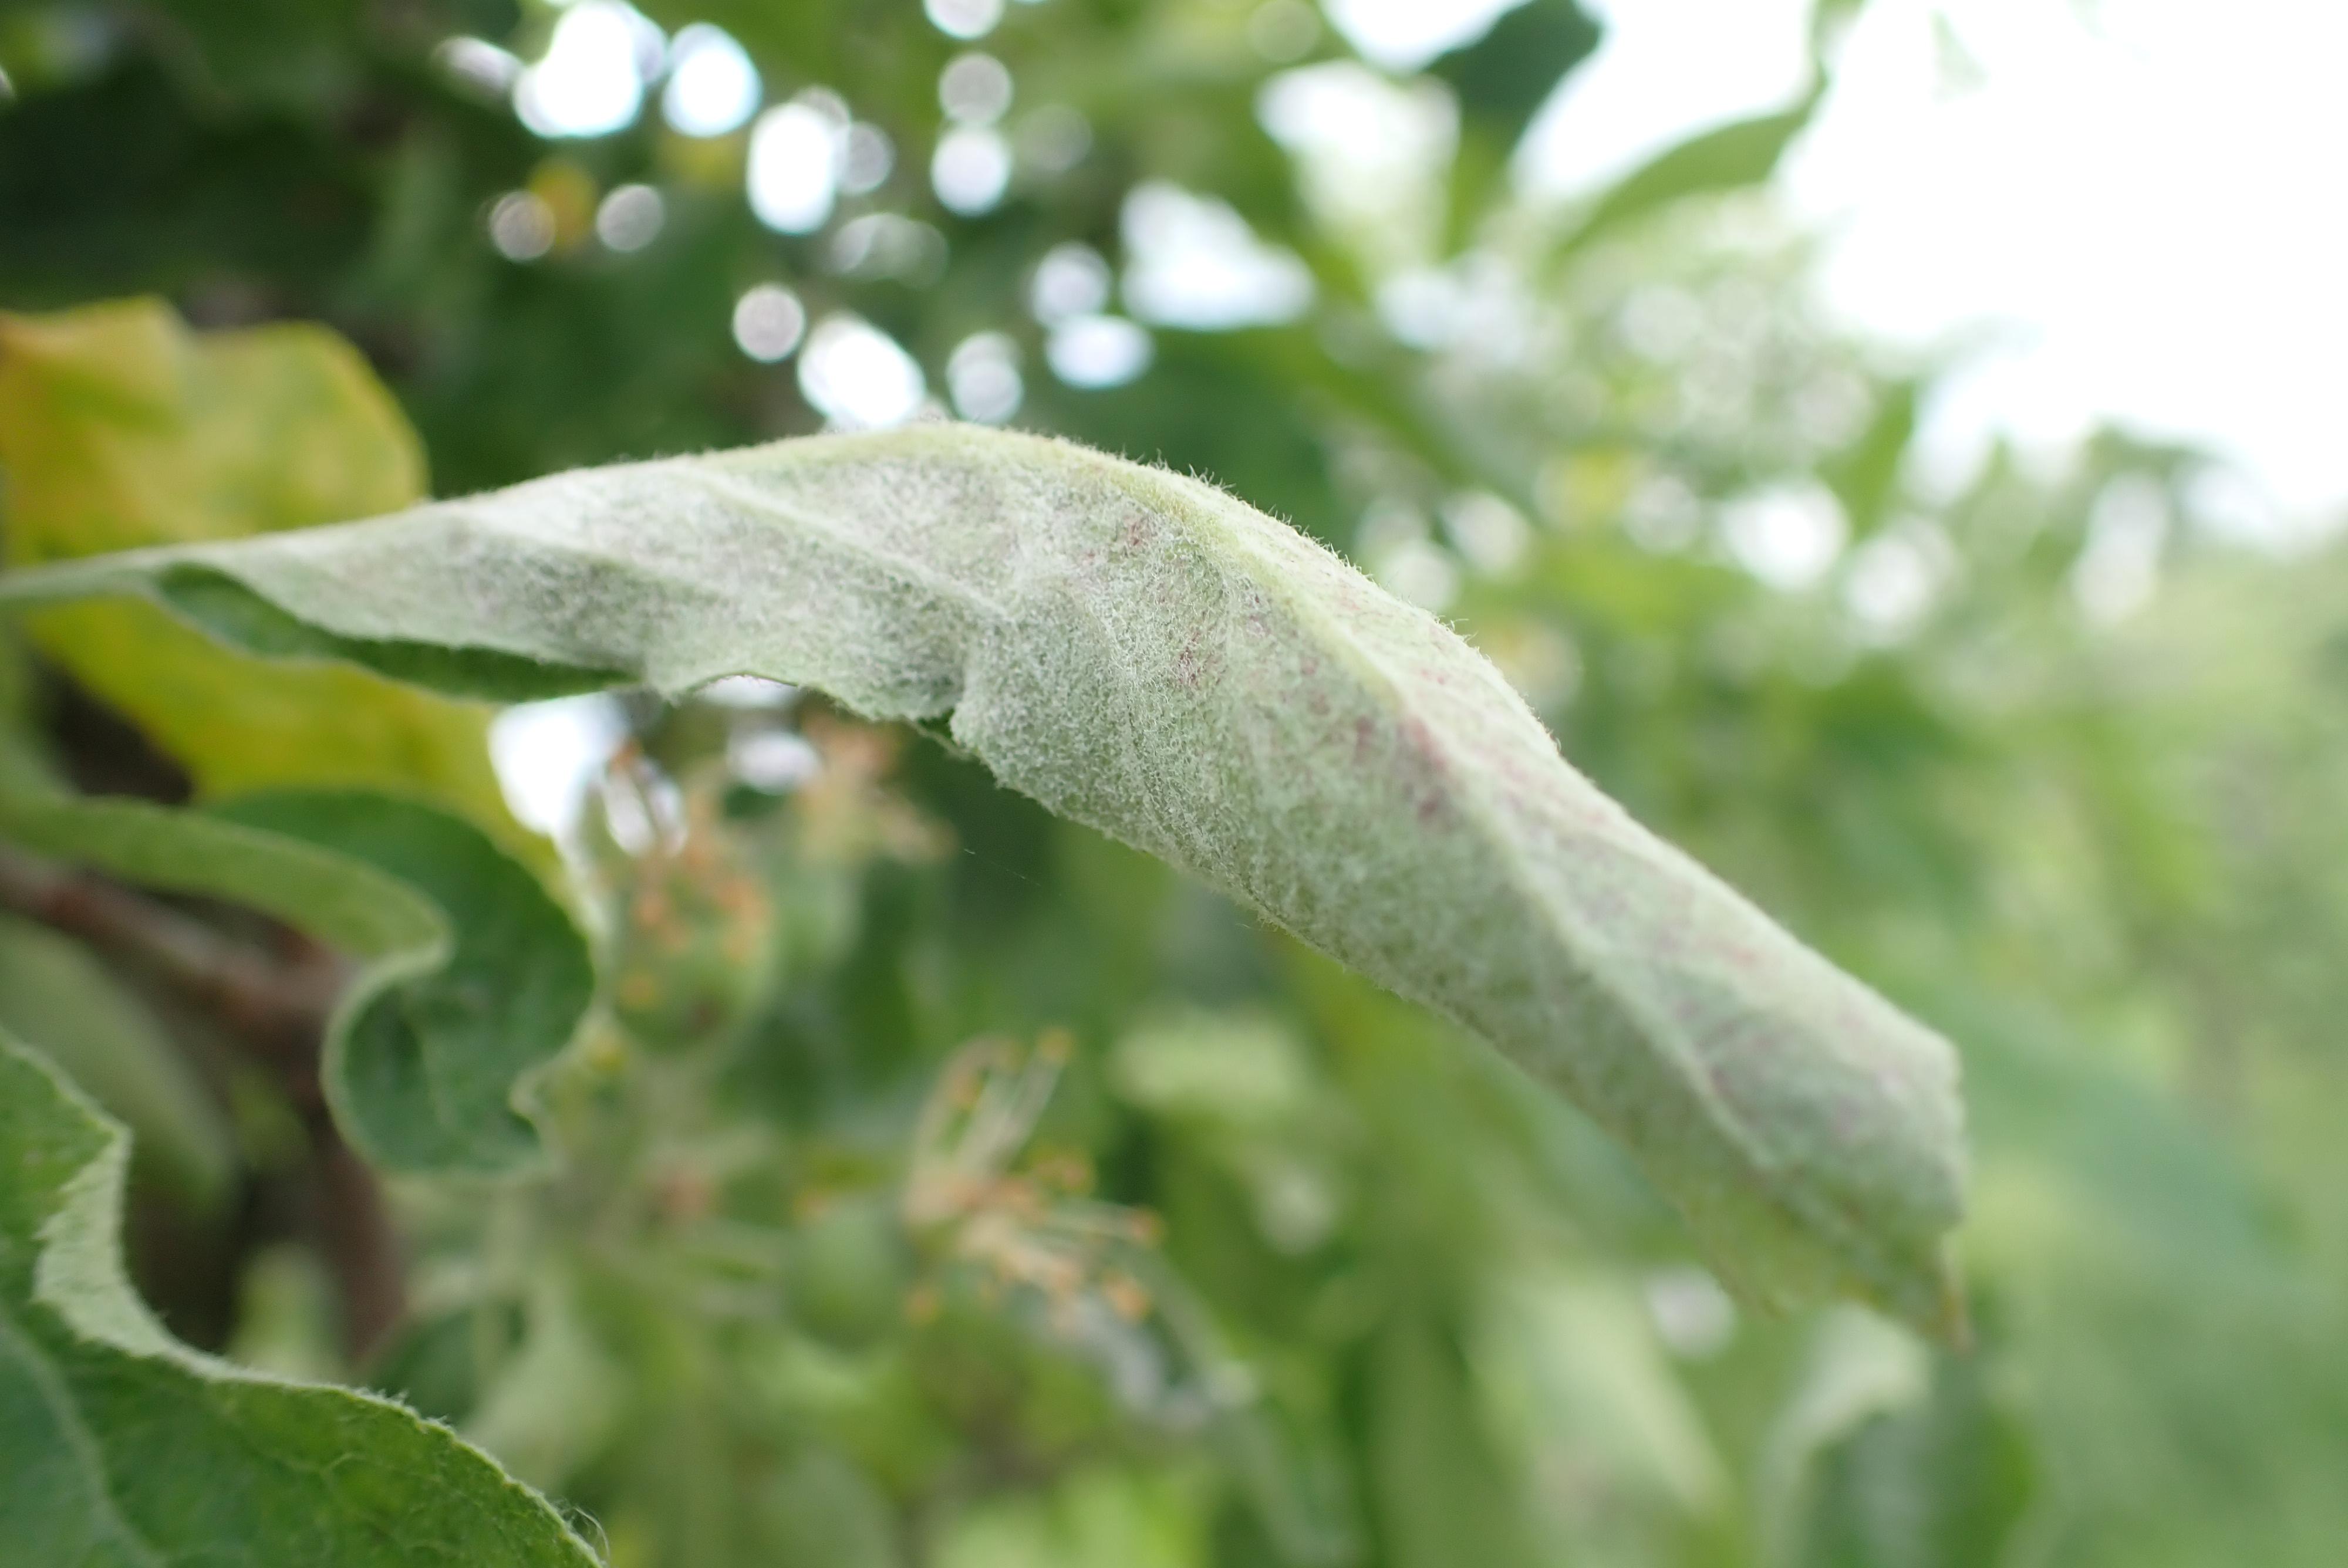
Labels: powdery_mildew